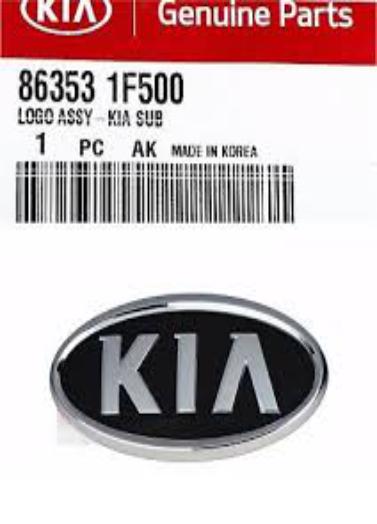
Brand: kia da
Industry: Transportation